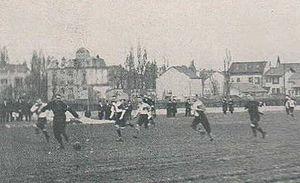
Match de football White-Rovers - Allemagne, au bois de Vincennes en 1898.
Le football à Paris a débuté à la fin du XIXᵉ siècle et a été marqué par plusieurs rivalités.
Cet article retrace l’histoire du football en France, depuis ses débuts vers 1880 jusqu'à la période actuelle.